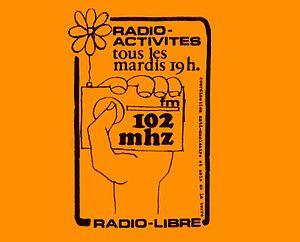
Radio Activités, 1979, Radio libre en Belgique, Association pour la libération des Ondes - Belgique
Les radios libres en Belgique, aussi appelées « radios pirates », commencent à émettre illégalement sur la bande FM à la fin des années 1970. La plupart revendiquent une plus grande liberté d'expression et la fin du monopole d'État dans le domaine de la radiodiffusion.